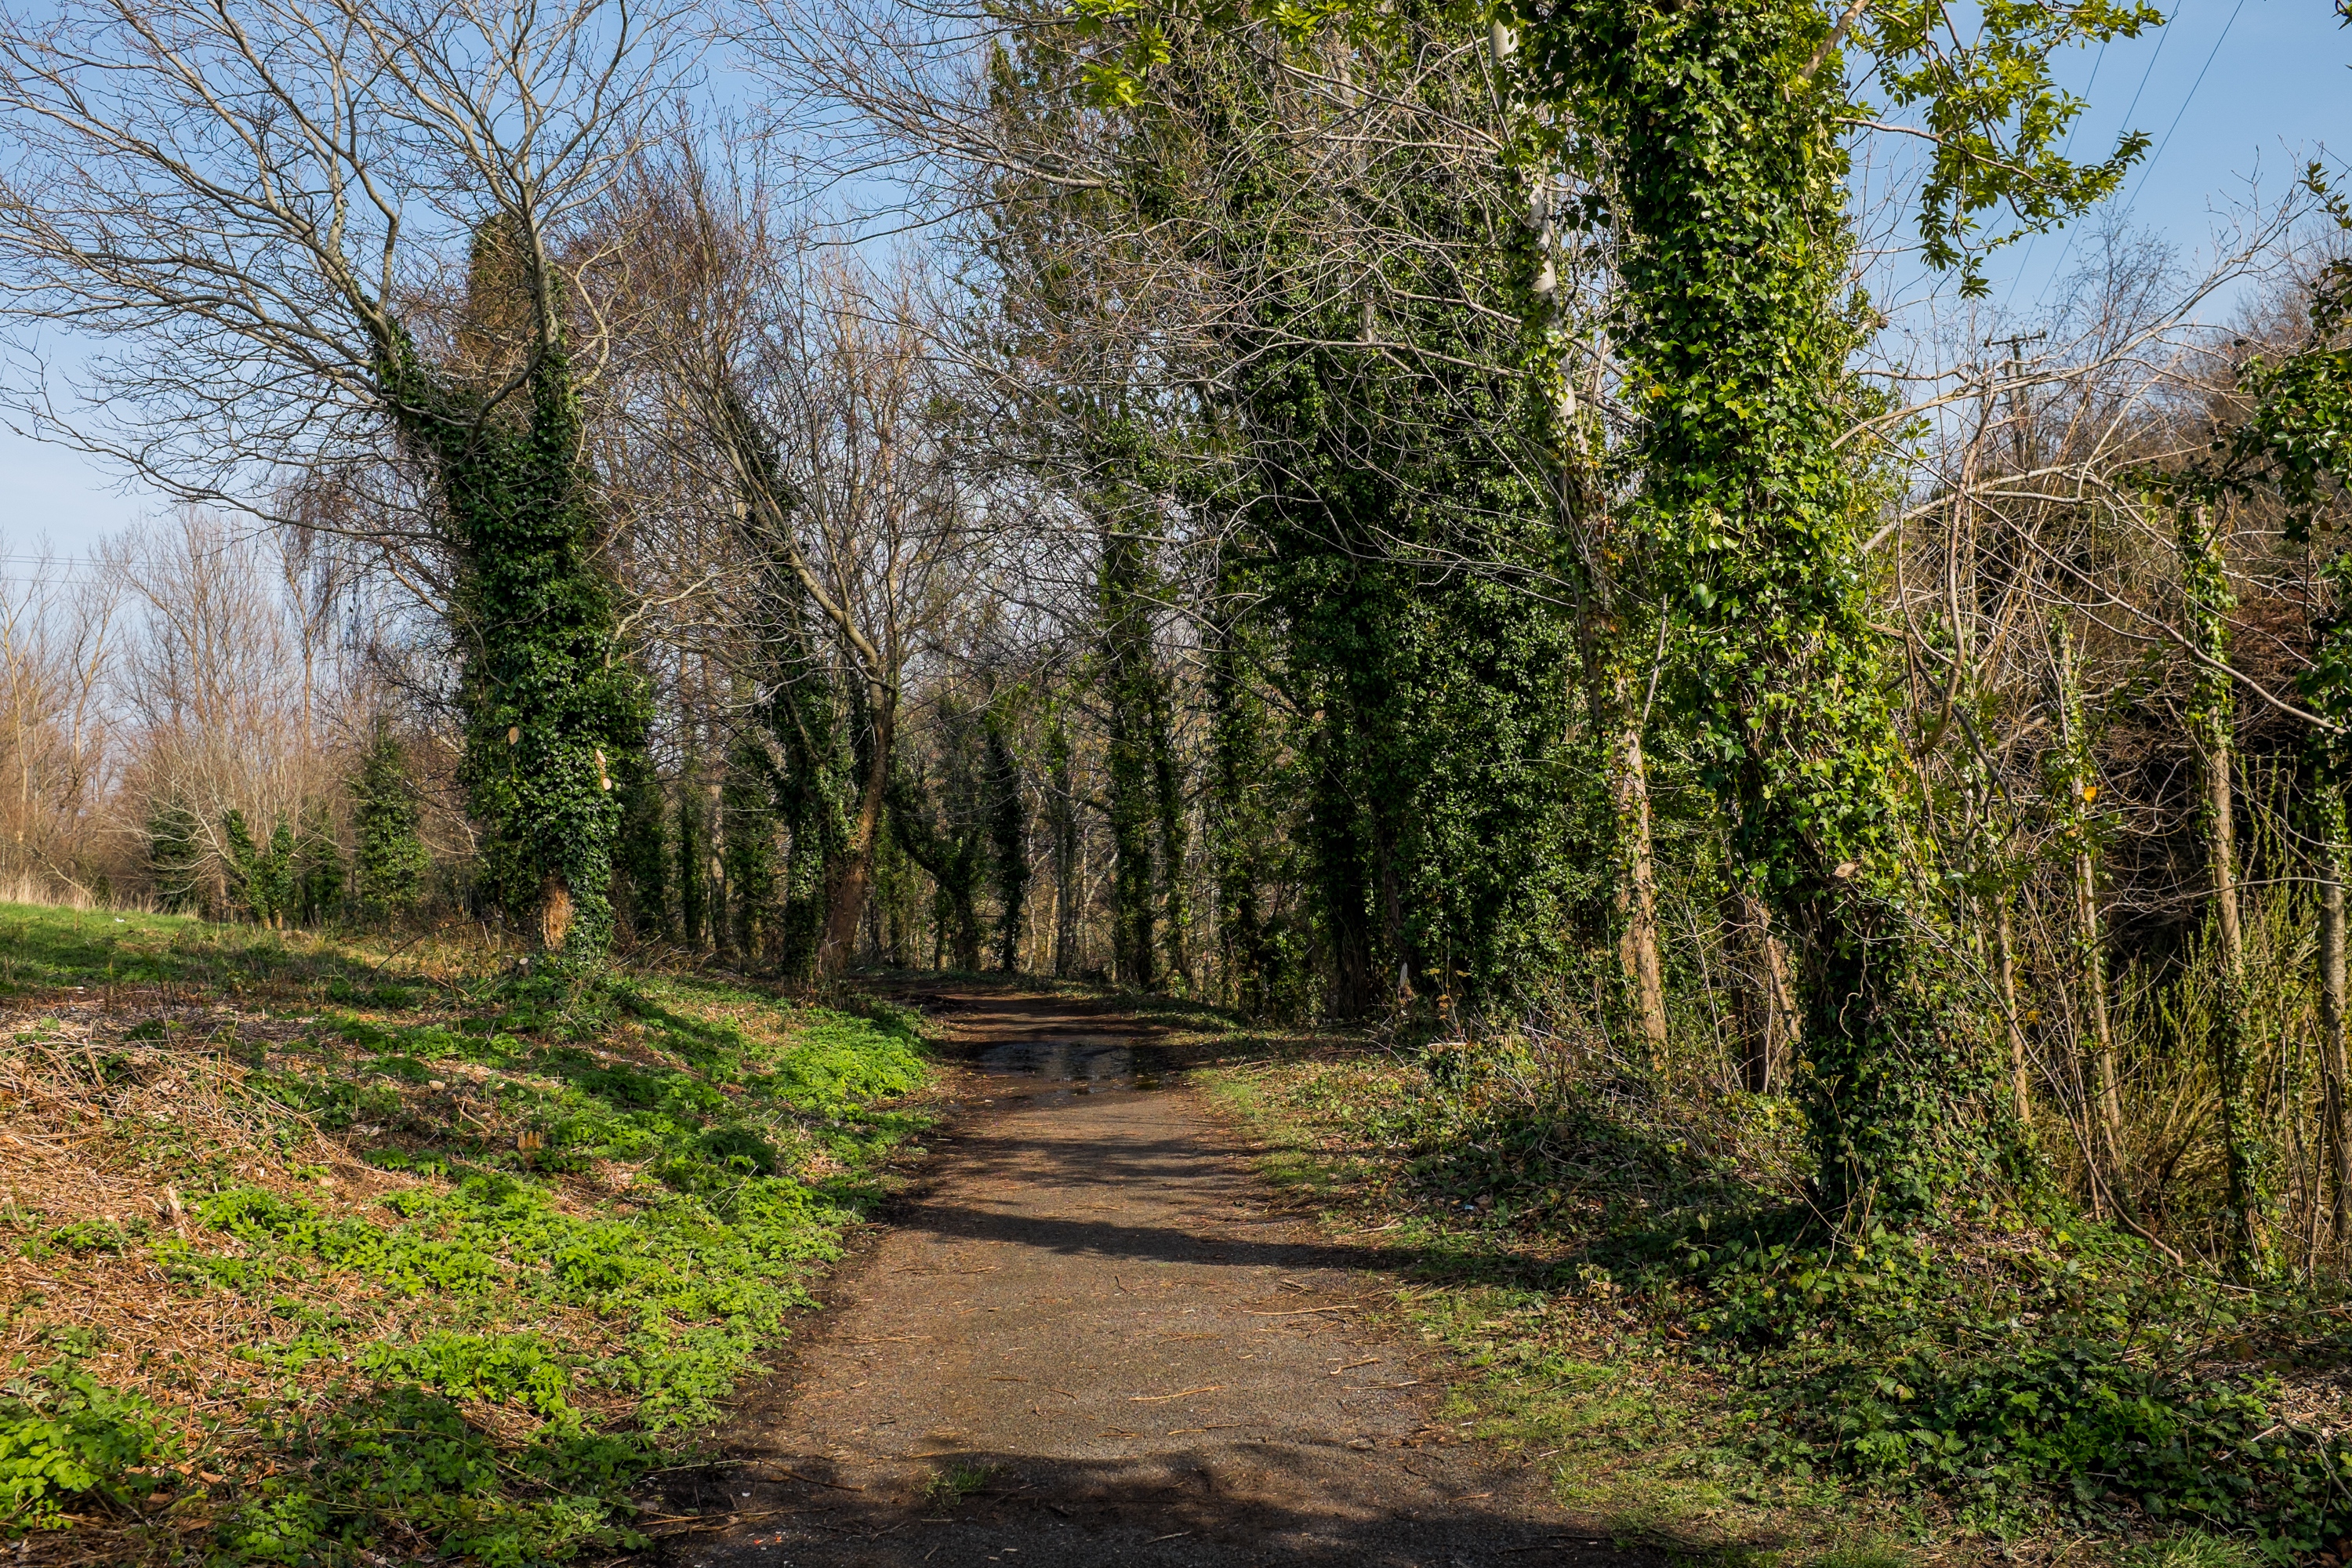
tree, natural landscape, natural environment, nature, forest, nature reserve, woodland, vegetation, woody plant, trail, plant, biome, path, grass, spring, leaf, sunlight, thoroughfare, grass family, old growth forest, road, temperate broadleaf and mixed forest, dirt road, branch, grove, wood, landscape, rural area, trunk, Northern hardwood forest, temperate coniferous forest, riparian forest, autumn, birch, shrub, birch family